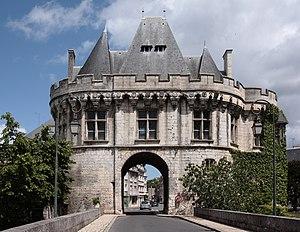
Porte Saint-Georges, à Vendôme (Loir-et-Cher, France) This building is classé au titre des Monuments Historiques. It is indexed in the Base Mérimée, a database of architectural heritage maintained by the French Ministry of Culture,